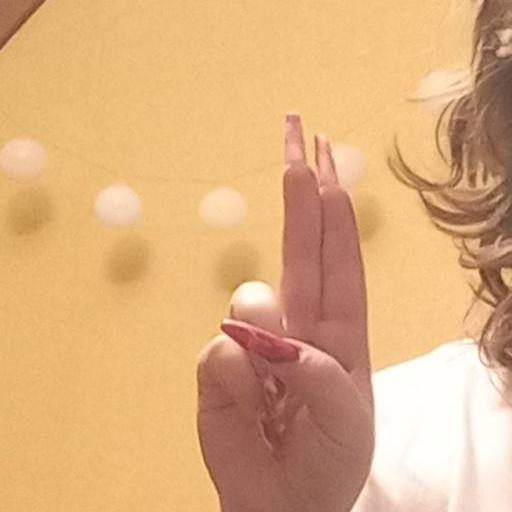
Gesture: two_up